George Thomas Doo

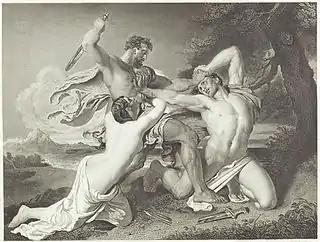
"The Combat"

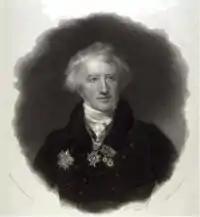
Portrait of Georges Cuvier after the painting by Henry William Pickersgill

Doo's better-known works include his 1848 line-engraving "" after William Etty's painting from 1825. He is also known for his engraving of "Knox preaching before the Lords of the Congregation" after David Wilkie, "Italian Pilgrims coming in sight of Rome" after Charles Lock Eastlake, the "Infant Christ" after Raphael and the "Ecce Homo" after Correggio. His 1864 engraving of the "Raising of Lazarus" by Sebastiano del Piombo took him eight years.